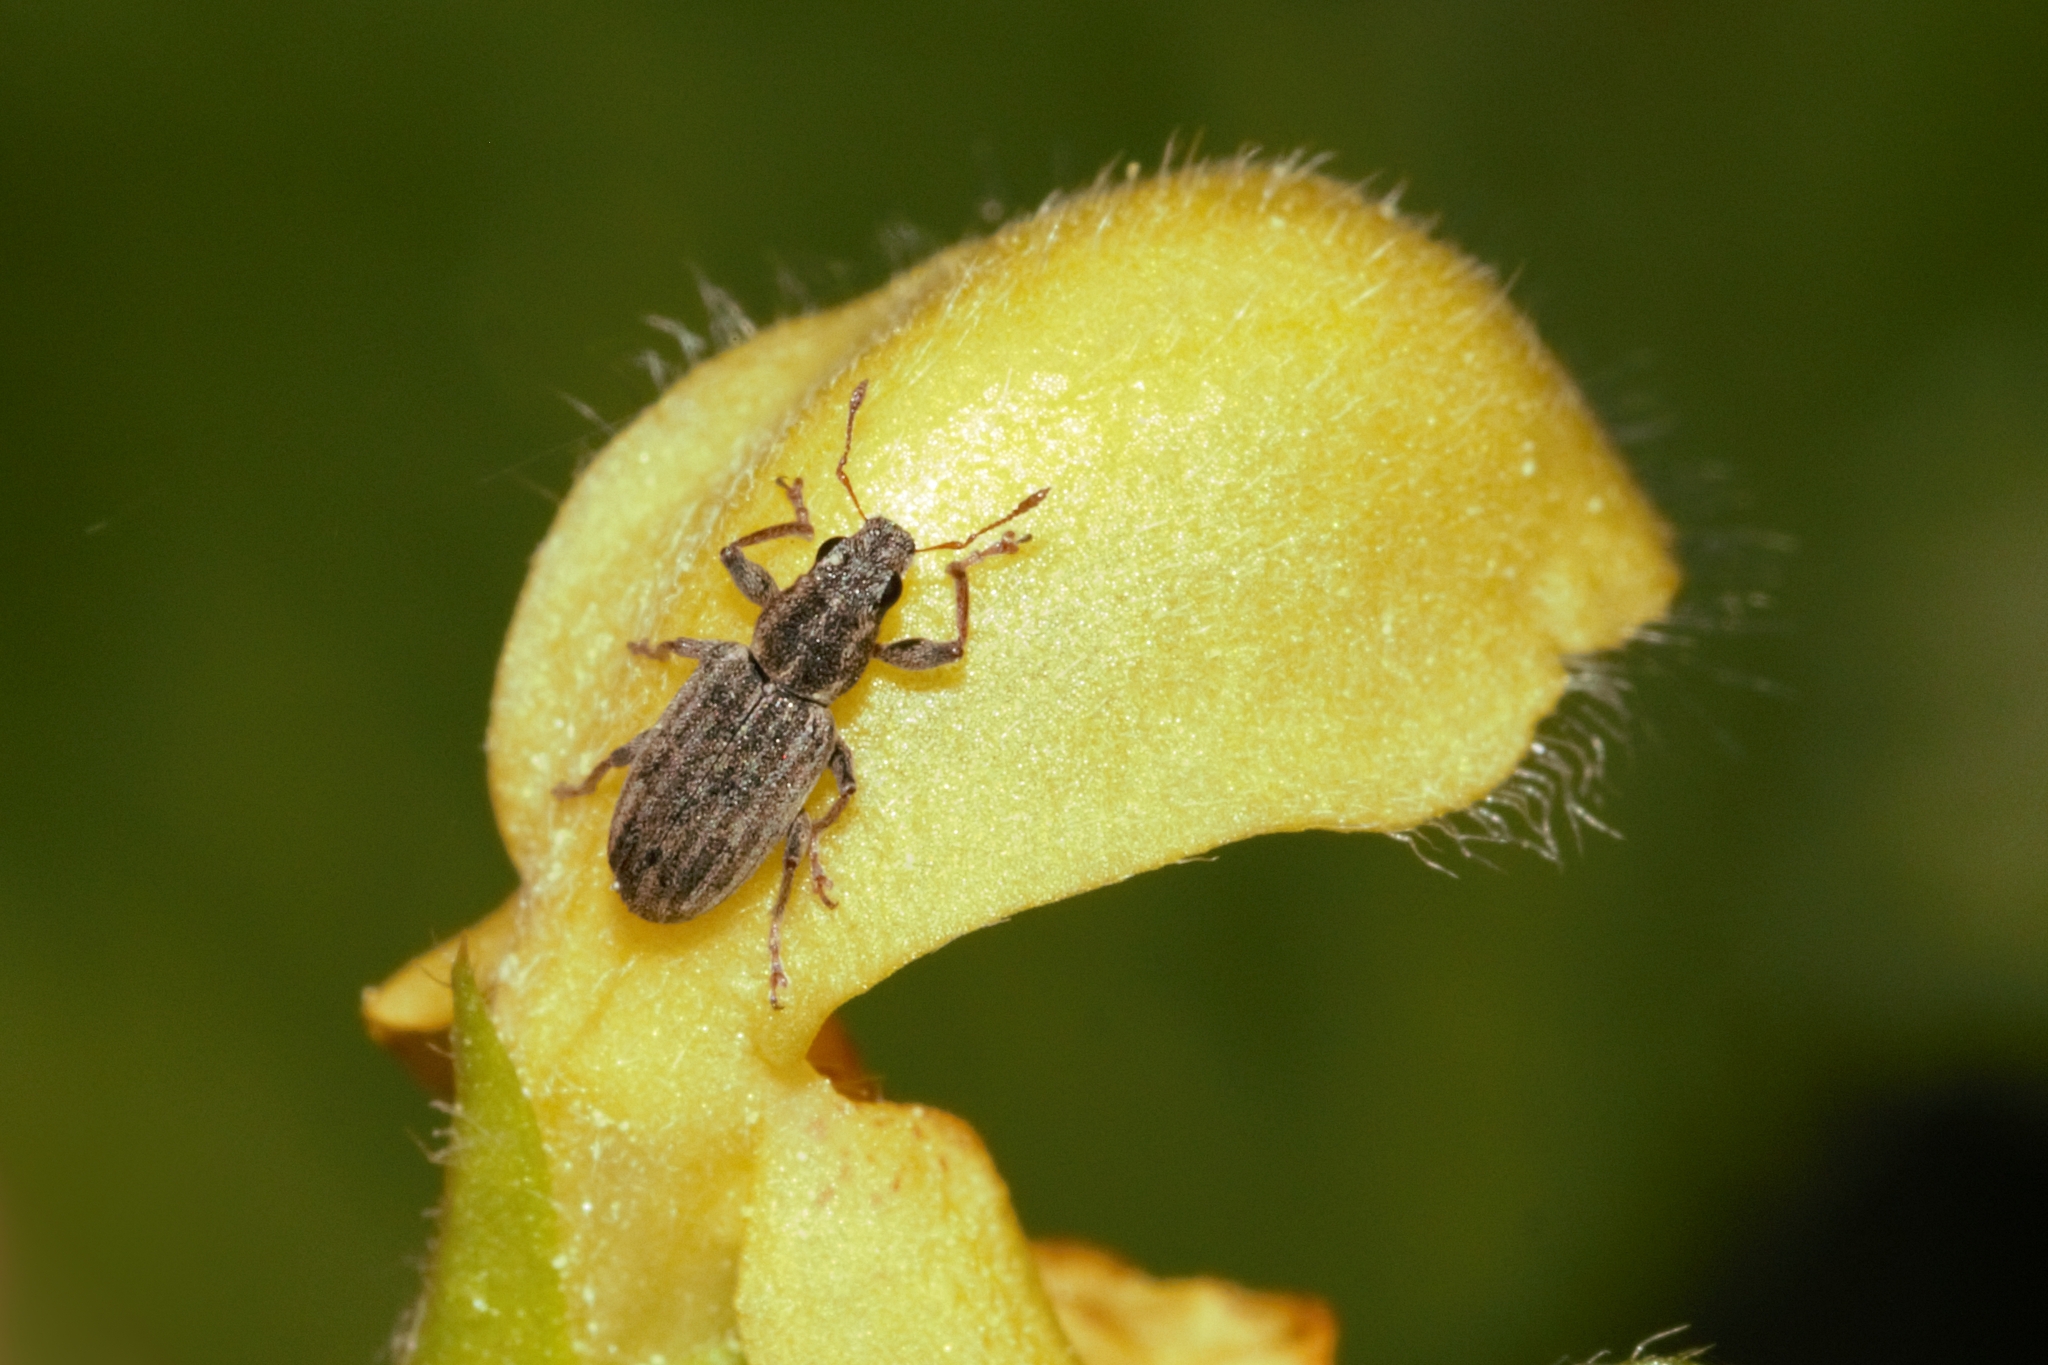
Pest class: pea_leaf_weevil